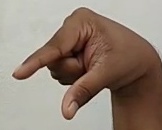
ASL sign: Q